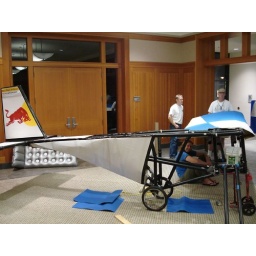
We put the plane on display in the Port building for a day. It cleared the Uhaul by about an inch.